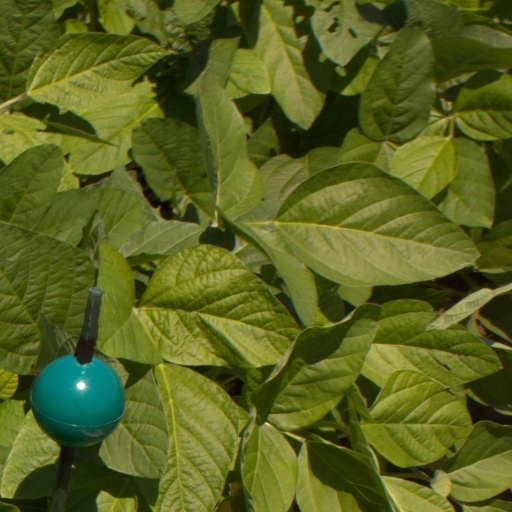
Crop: soybean